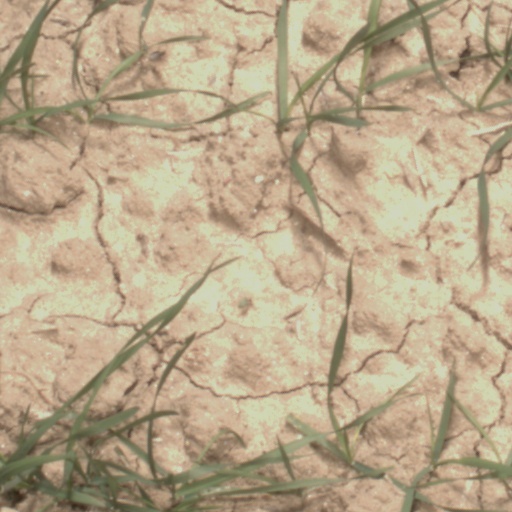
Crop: wheat